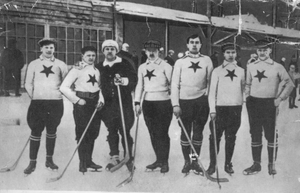
Équipe de Bohême de hockey sur glace dans l'année 1909. De gauche à droite: Otakar Vindyš, Boleslav Hammer, Josef Gruss, Jan Fleischmann, Jaroslav Jarkovský, Jan Palouš a Ctibor Malý.